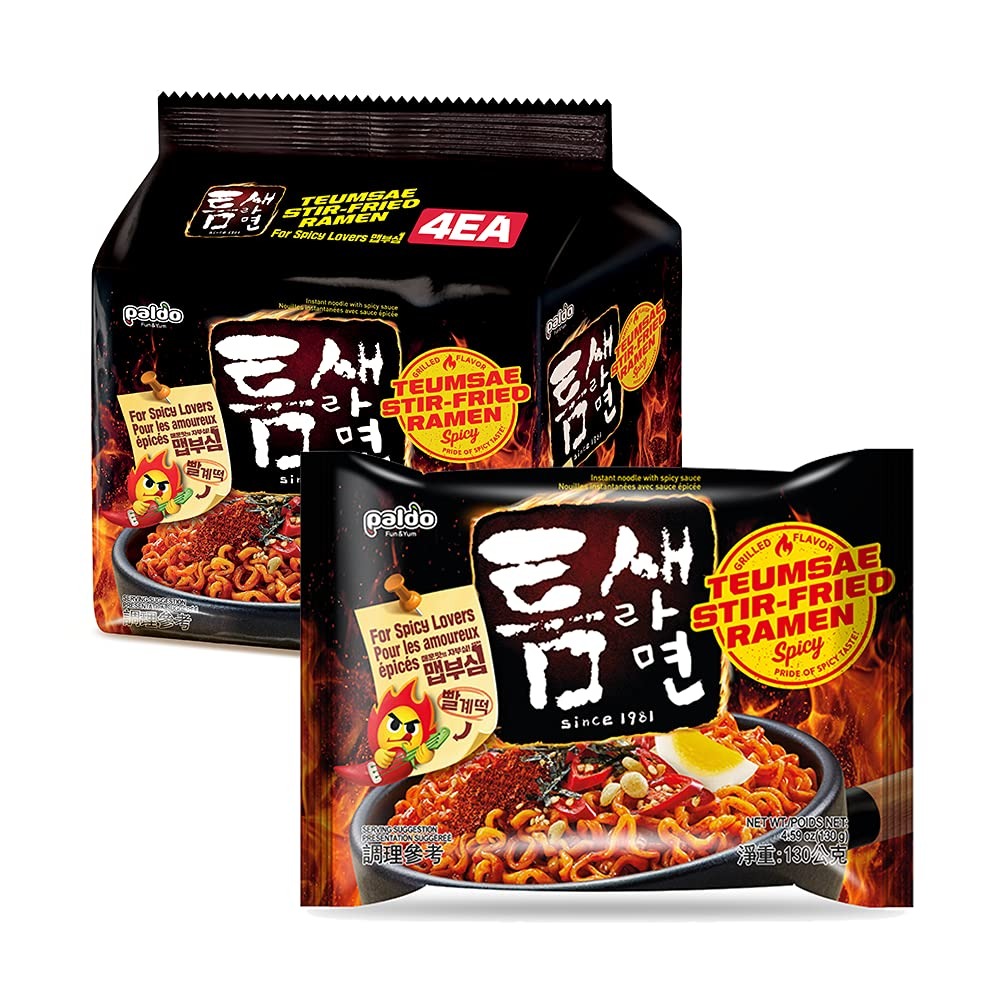
Item Name: Paldo Fun & Yum Extra Hot Spicy Instant Stir-Fried Noodles, Pack of 8, Soupless Original Korean Ramyun, Spicy Ramen Challenge, Teumsae Ramen, Oriental Style Korean Ramyun 130g (4.58 oz) x 8
Value: 36.64
Unit: Ounce

Price: 19.95